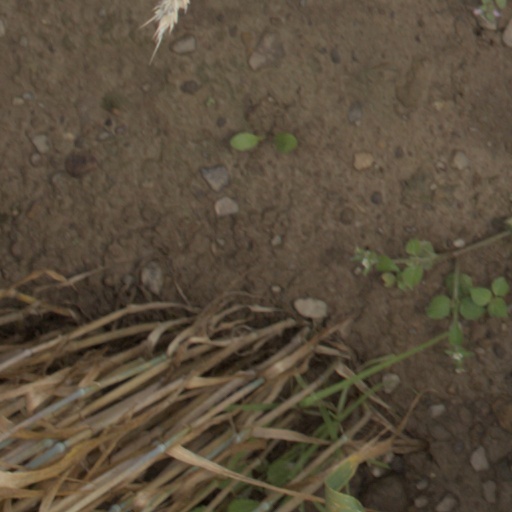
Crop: wheat